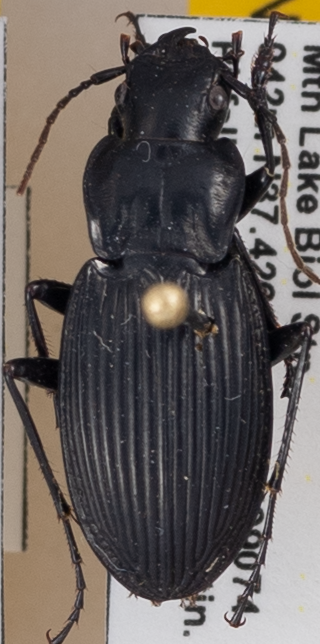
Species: Dicaelus teter
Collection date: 2021-06-01
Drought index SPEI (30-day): -1.85
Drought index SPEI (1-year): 0.678
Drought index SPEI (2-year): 1.45